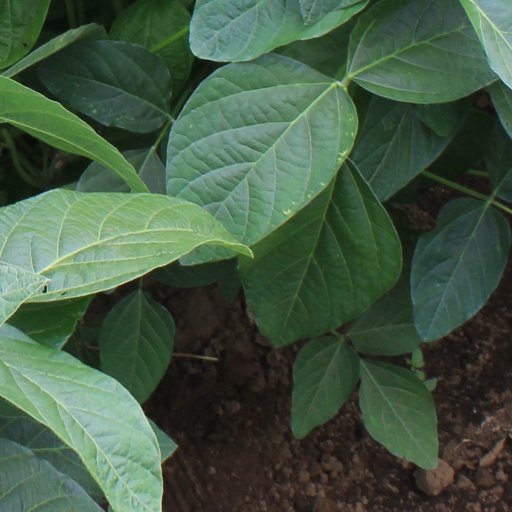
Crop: soybean